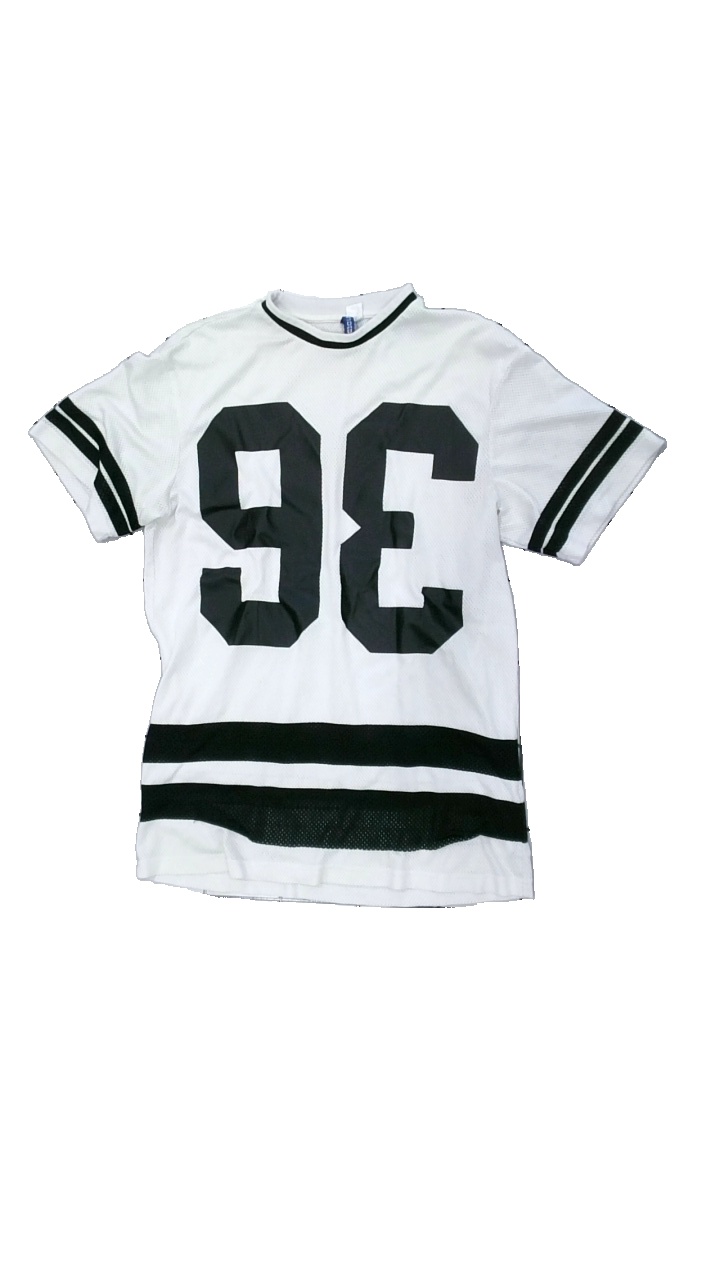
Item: T-shirt (Ladies)
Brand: H&m
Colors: White, Black
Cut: Oversize
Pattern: Logo print
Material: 100% polyester
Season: All
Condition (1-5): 3
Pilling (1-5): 4
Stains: Minor
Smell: Minor
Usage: Export
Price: <50